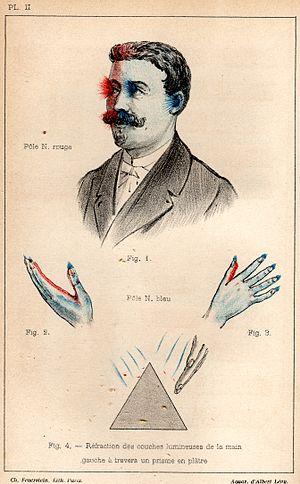
Planche de croquis en couleur extrait du livre d'en:Albert de Rochas (1837 – 1914)
Eugène Auguste Albert de Rochas d'Aiglun, né à Saint-Firmin le 20 mai 1837 et mort à Grenoble le 2 septembre 1914, est un militaire et administrateur français et auteur d'études historiques et d'expérimentations privées ainsi que d'ouvrages sur les phénomènes paranormaux.